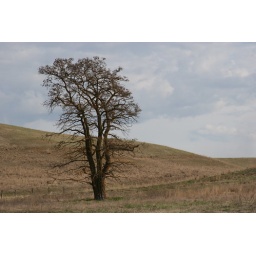
A lonely tree on the way to one of our shooting ranges near Fishtrap lake in Washington.